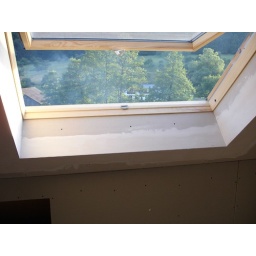
Deatil of the gips box around the Velux windows